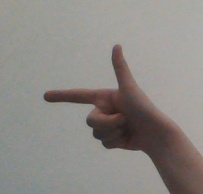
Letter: yaa